Gram domain containing 1b

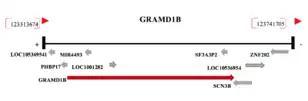
GRAMD1B and surrounding genes

The most verified isoform, isoform 1, contains 21 exons. There are four validated isoform variants of human GRAMD1B. These consist of truncated 5’ and 3’ regions, resulting in the loss of an exon. One prominent analysis of the mouse gene predicts one form of Gramd1b that is 699 amino acids long.